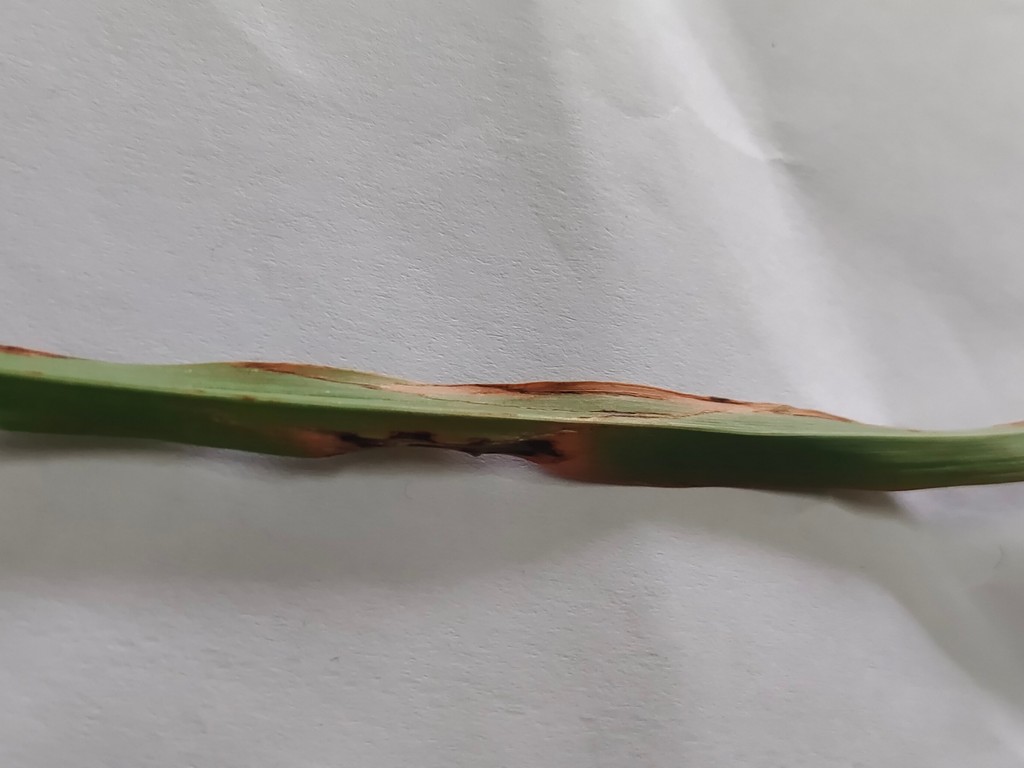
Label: Unhealthy